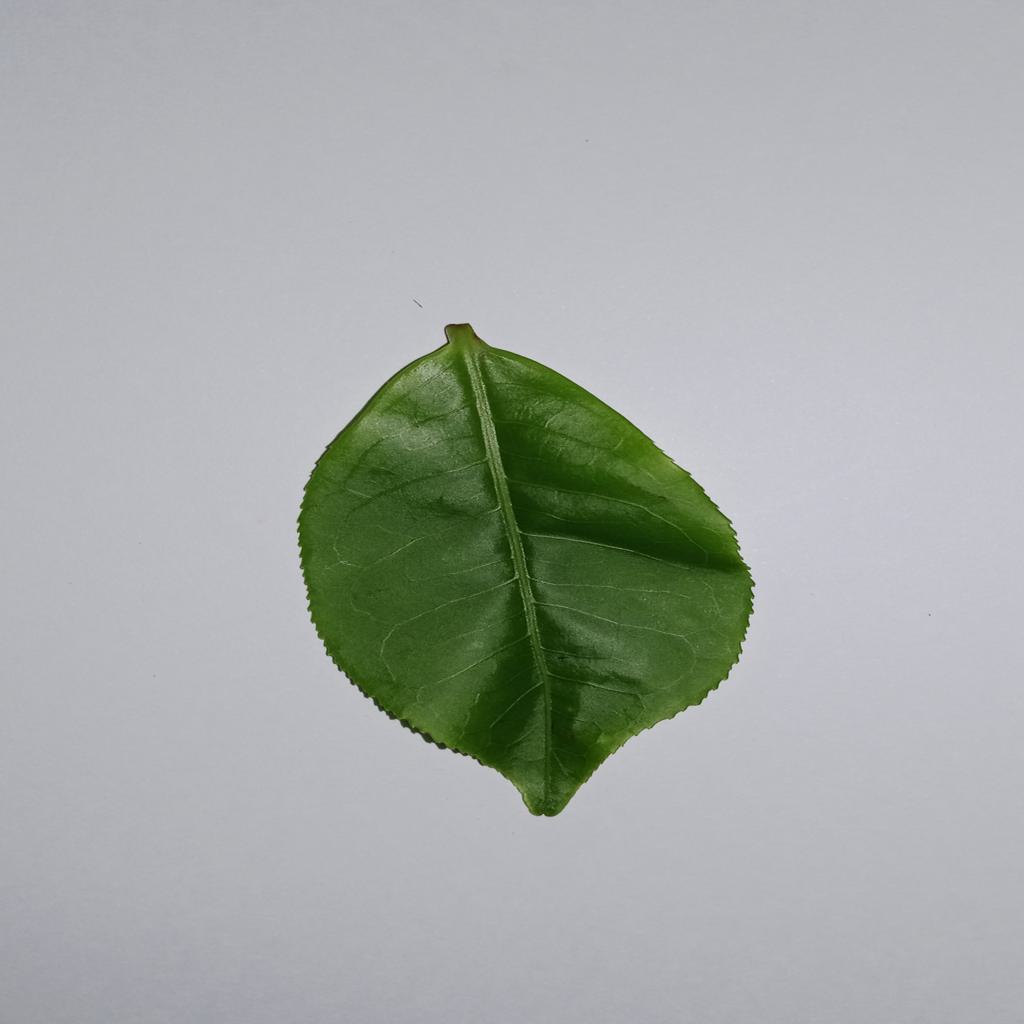
Label: Healthy